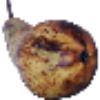
Label: Pear Abate 1